Valentine Lawless, 2nd Baron Cloncurry

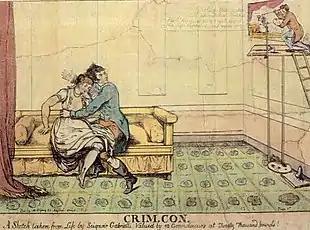
"Crim. Con", a cartoon of Sir John Piers and Lady Cloncurry witnessed in an embrace by the painter Gaspare Gabrielli. The caption claims that the sketch "has been valued by 12 Connoisseurs at Twenty Thousand pounds!", a satirical allusion to the sum awarded to Lord Cloncurry by the jury in the ensuing criminal conversation court case of 1807.

At the age of 12 years he was placed at the school of the Rev. Dr. Burrowes, at Prospect, Blackrock: "not then sent", he remarked, like many of his class "to learn absenteeism and contempt, too often hatred, for our country, in the schools and colleges of England." With a view to preparing him for Oxford, he was briefly enrolled King's School, Chester, but prevailed on his father to let him study in his "native city". In 1792, Lawless graduated with a bachelor in arts from Trinity College Dublin. While at Trinity he was active in the Historical Society, the club formed by Edmund Burke, in which, preceding Lawless, the future United Irishmen Wolfe Tone and Thomas Addis Emmet had engaged in their first debates. He then spent two years in Switzerland.